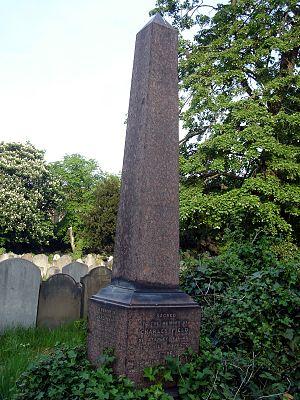
Charles Frederick Field fut un officier de la police britannique travaillant à Scotland Yard, et qui, après avoir pris sa retraite du service public, devint détective privé. Field est sans doute plus connu pour avoir servi de modèle à l'inspecteur Bucket dans La Maison d'Âpre-Vent de Charles Dickens.